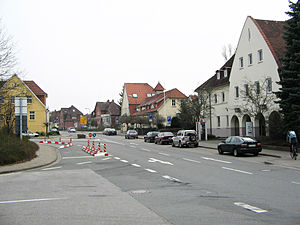
Bomlitz
Bomlitz
Bomlitz er en kommune i Landkreis Heidekreis i den centrale del af den tyske delstat Niedersachsen. Byen og kommunen har et areal på 128,55 km², og et indbyggertal på knap 7.000 mennesker.